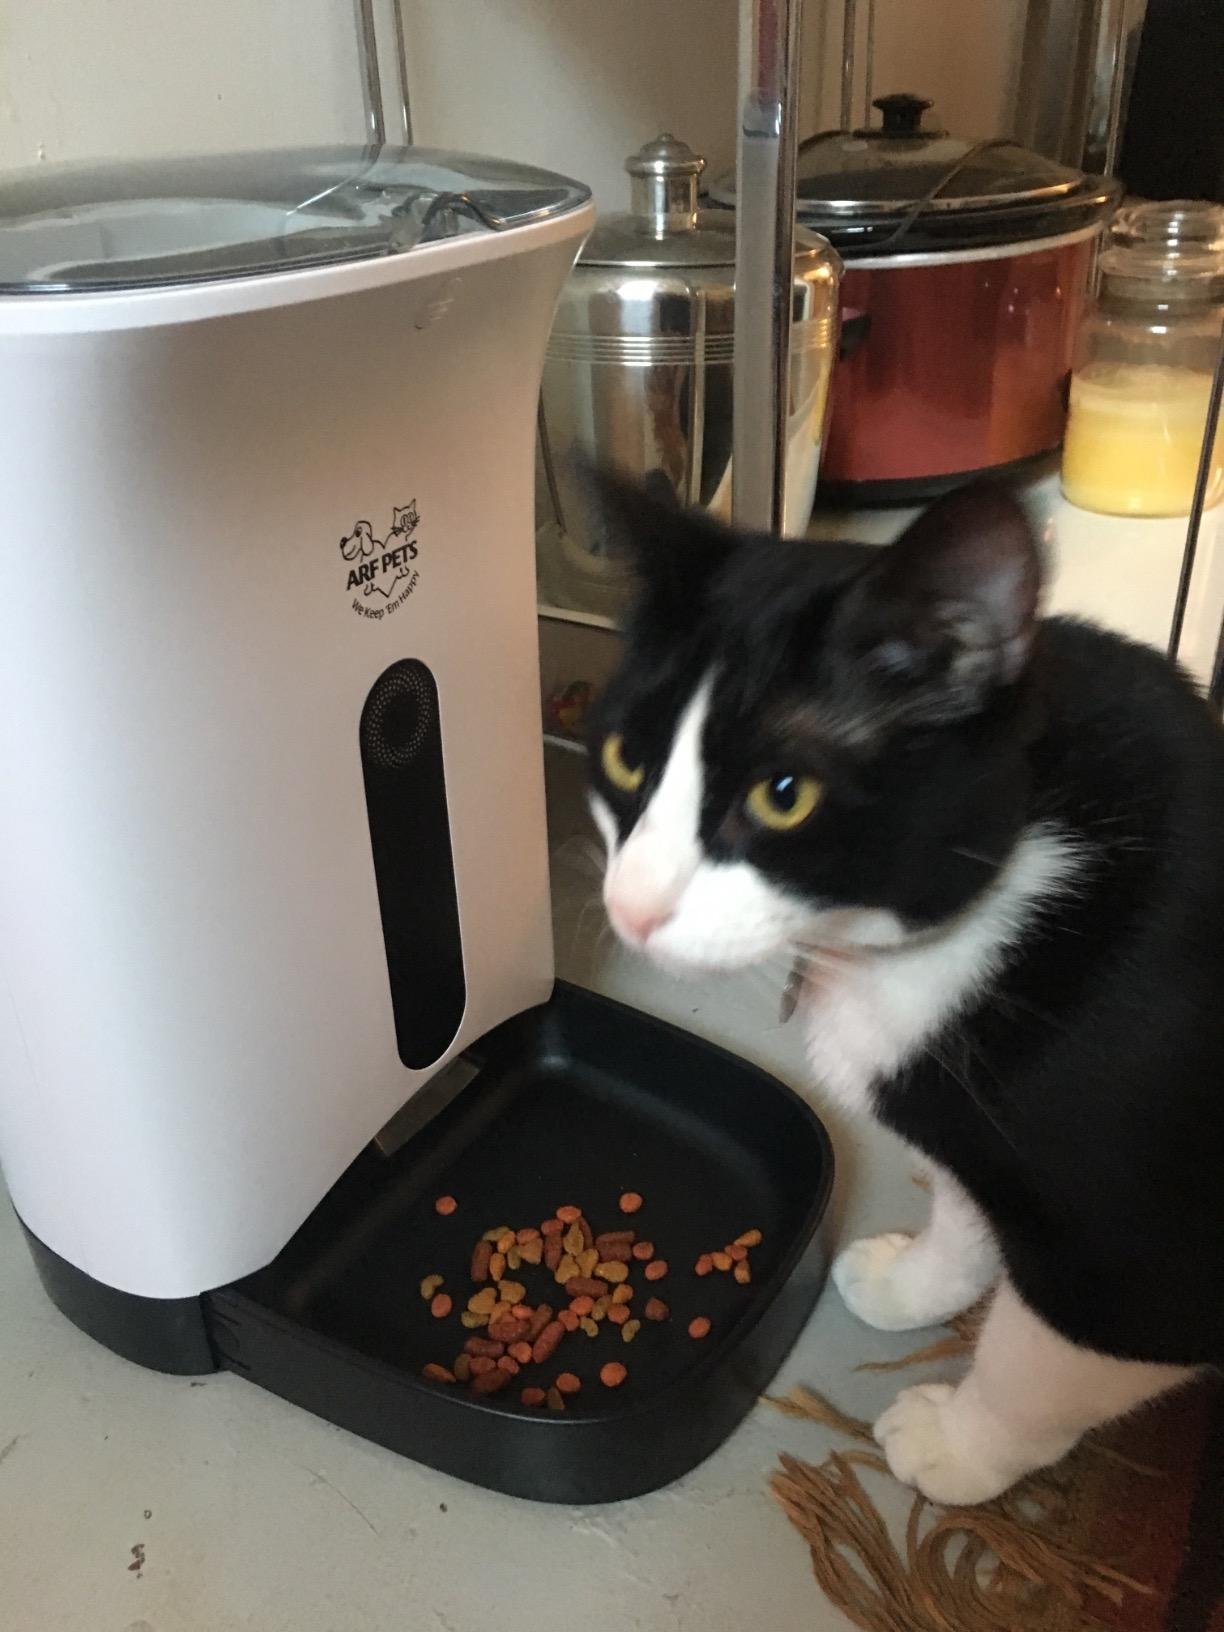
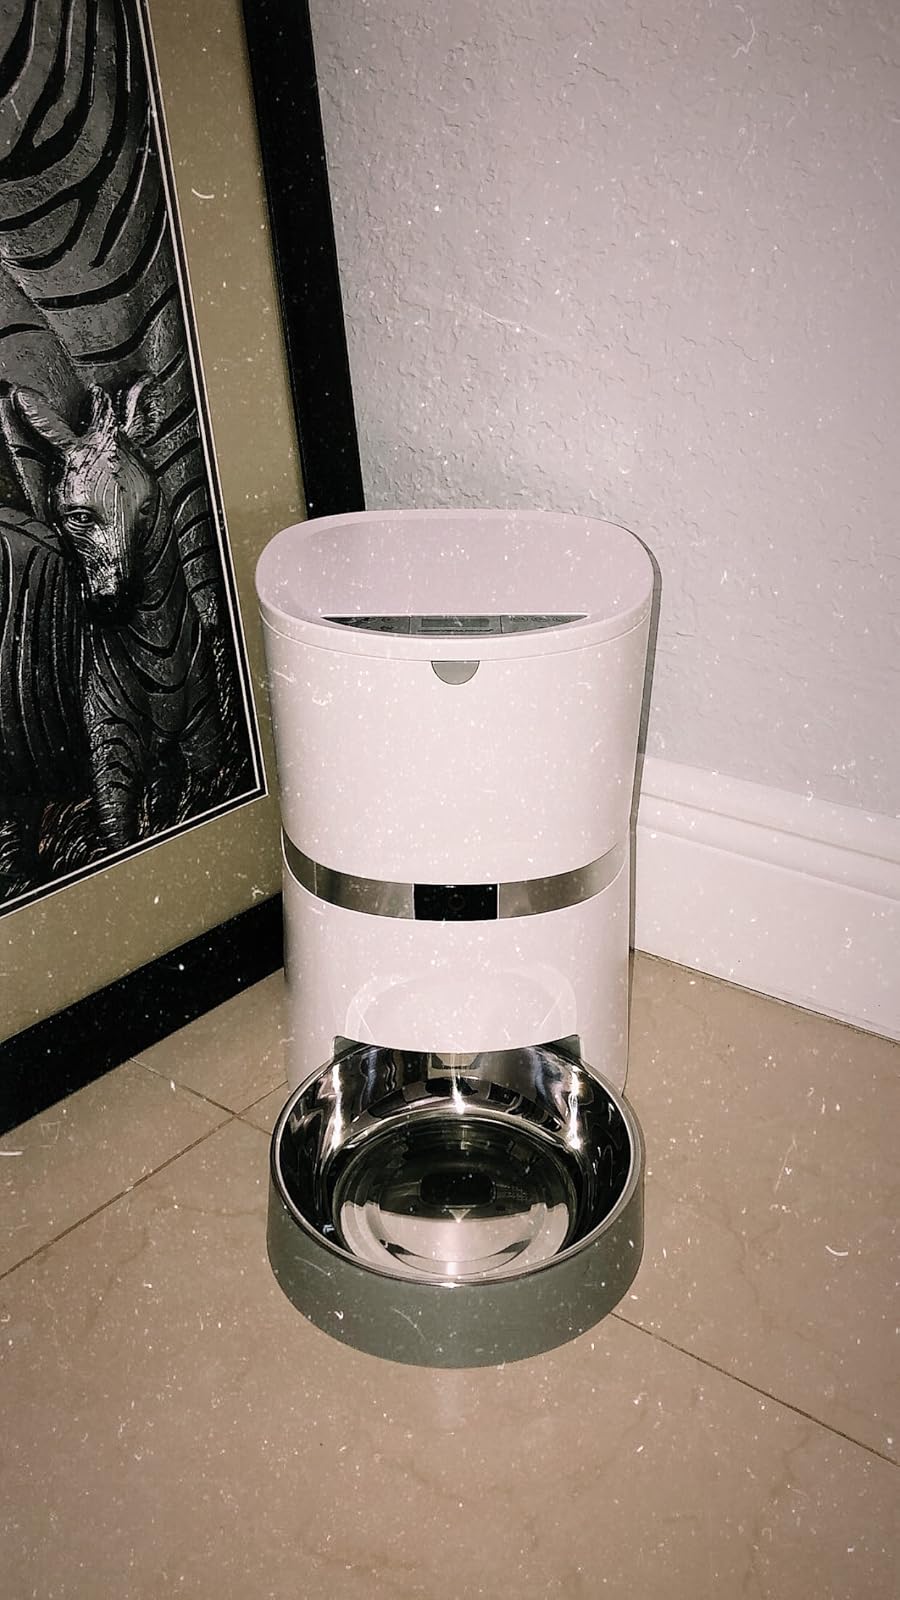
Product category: items_feeder
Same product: no